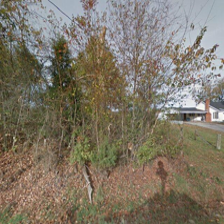
Label: streetView